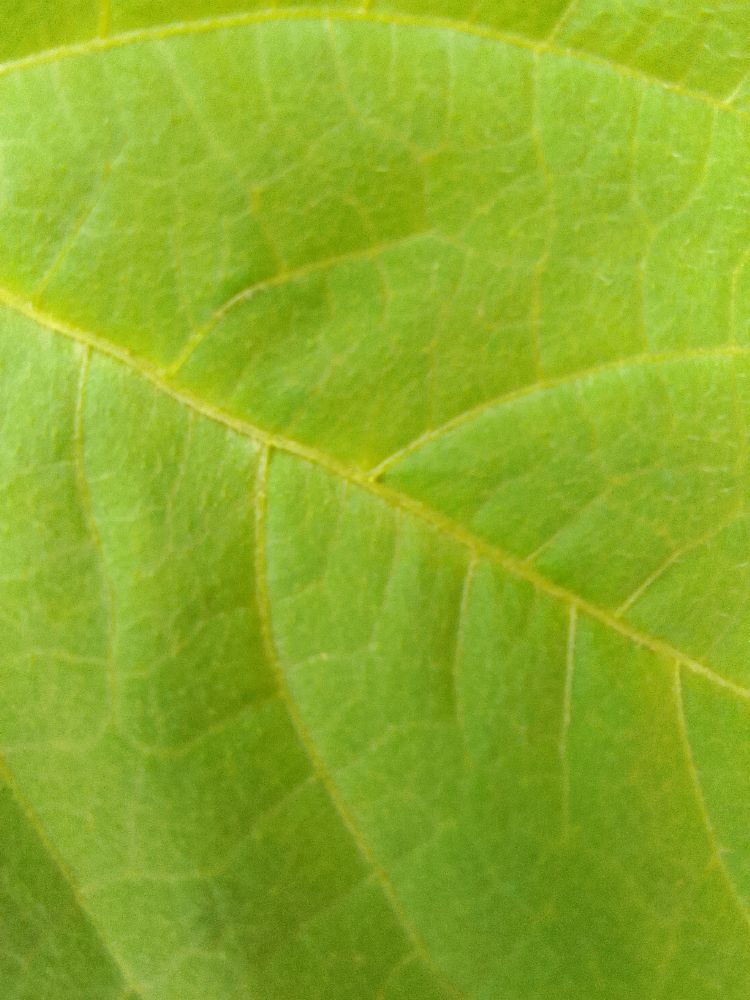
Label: healthy